Eva Hartog

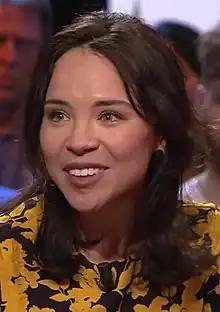

Eva Hartog is a Dutch journalist and contributor to "De Groene Amsterdammer" and "Politico Europe". She joined the English language Moscow-based newspaper, "The Moscow Times", in 2013 at the age of 25 going on to serve as the publication's editor in chief between 2017 and 2019.